Events and festivals in Pristina

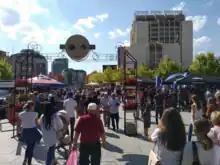
<a href="https%3A//www.facebook.com/coffeeandteafestivalprishtine/">Coffee and Tea Festival - Prishtine

Ranked as one of the best festivals in Kosovo, in the first days of the autumn season, the festival welcomes coffee and tea lovers with brands that dominates the local and foreign markets. The festival is followed with a rich artistic program and other cultural activities that makes an amazing atmosphere for a memorable festival!